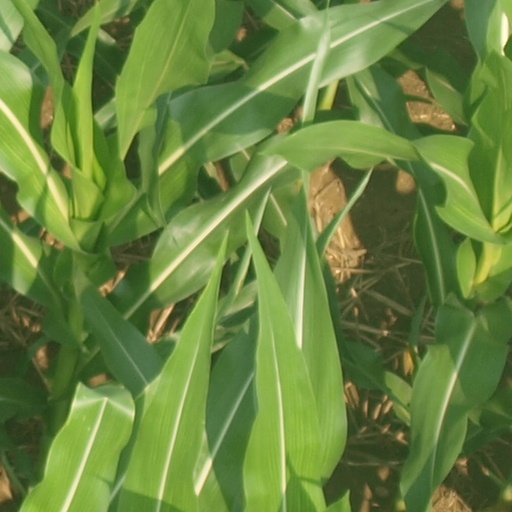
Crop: maize; corn